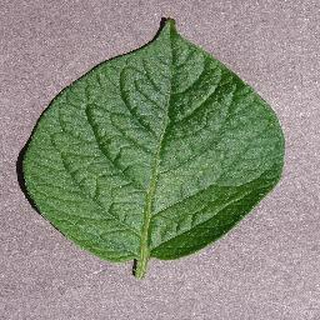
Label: healthy_potato